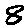
Label: 8